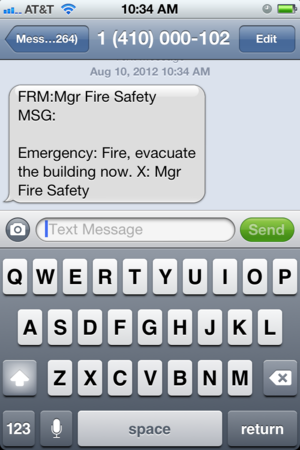
Le service de messagerie SMS, plus connu sous le sigle de SMS ou les noms de « texto » ou de « minimessage », permet de transmettre de courts messages textuels. C'est l'un des services de la téléphonie mobile.